Sybil Joyce Hylton

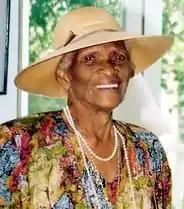

Sybil Joyce Hylton MBE (25 August 1913 – 1 October 2006) was a Caymanian community volunteer and social advocate who became involved with the juvenile justice system in the 1950s. She was also known as the "Mother of probation". She lobbied the government to make changes to the way juvenile cases were processed in the court system, helped establish a probation office as well as a juvenile court system, and became the first probation and welfare officer in the country. She was honoured as a recipient of the Order of the British Empire in 1978 and in 2011 was designated as a National Hero of the Cayman Islands.